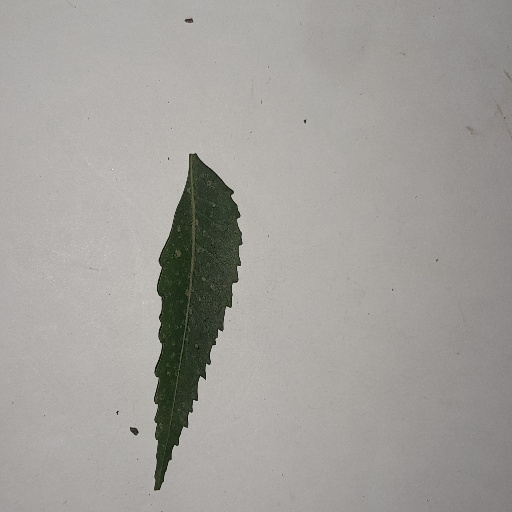
Species: Neem
Leaf condition: Powdery Mildew